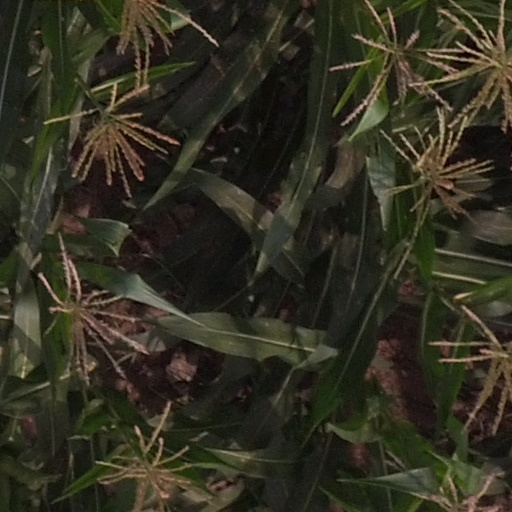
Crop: maize; corn